Nash Metropolitan

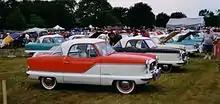
Metropolitan car club meeting

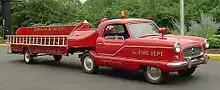
1957 Metropolitan converted into an amusement ladder fire truck

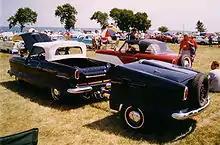
Met conversion pickup with trailer

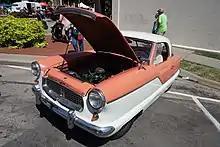
1957 Nash Metropolitan at a car show

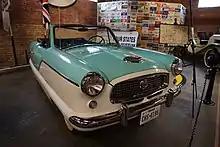
A 1960 Nash Metropolitan at the Four States Auto Museum in Texarkana

The "Metropolitan's staying power and its never-ending cuteness" have earned it "a place among the Greatest Cars of All Time" in the opinion of automotive writer Jack Nerad, a former editor of "Motor Trend" magazine: "No, the Metropolitan didn't come from a top-of-the-line manufacturer. No, it doesn't have a proud racing history. And, no, it wasn't built in huge numbers. But [it] possesses an ageless, cuddly quality that has made it a perennial favorite of car lovers and car agnostics alike." Nerad added: "If you wanted to ... wring the Met through its paces, you would be rewarded with a 0–60 miles per hour acceleration time of nearly 30 seconds. The Met was reasonably light at approximately 1800 pounds, but that weight was squared off against 42 horsepower."